Joe A. McClain

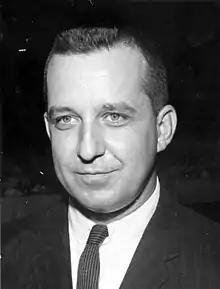
McClain in 1961

Joe A. McClain (July 16, 1928 – July 30, 2016) was an American politician. He served as a Democratic member of the Florida House of Representatives.